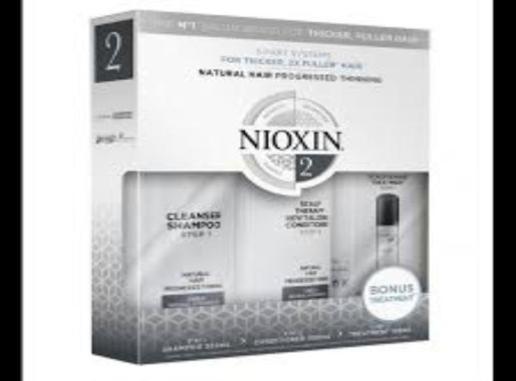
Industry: Necessities